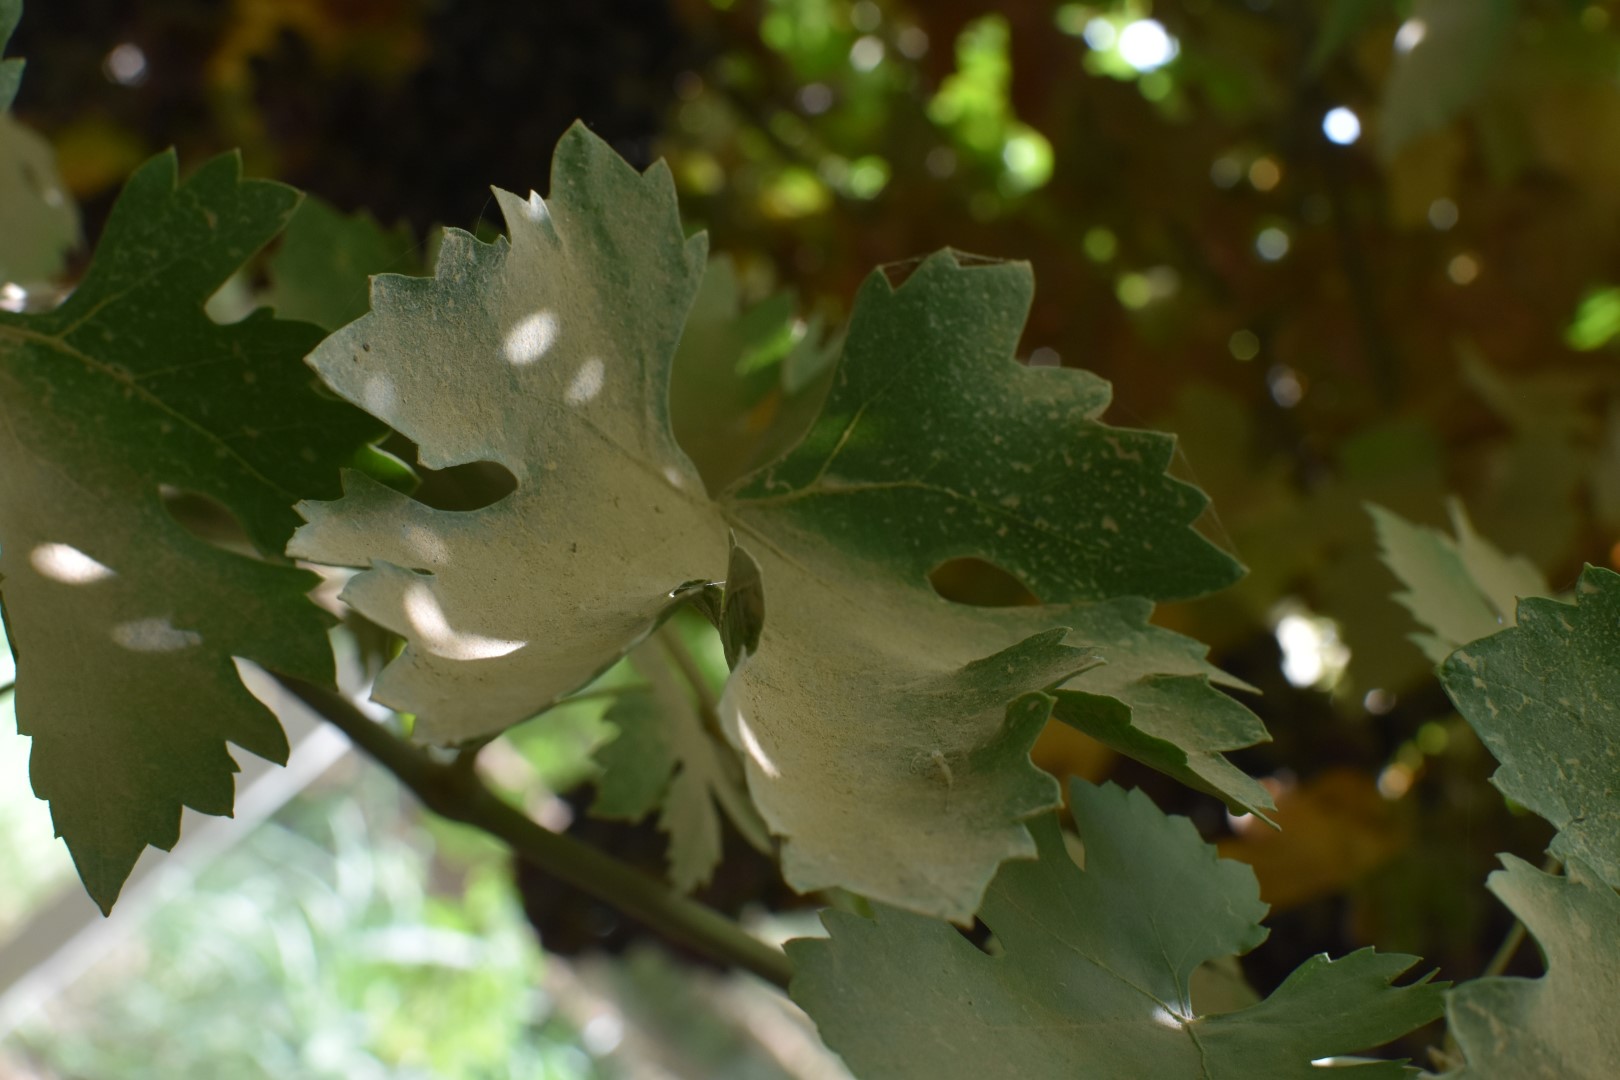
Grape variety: Riasi